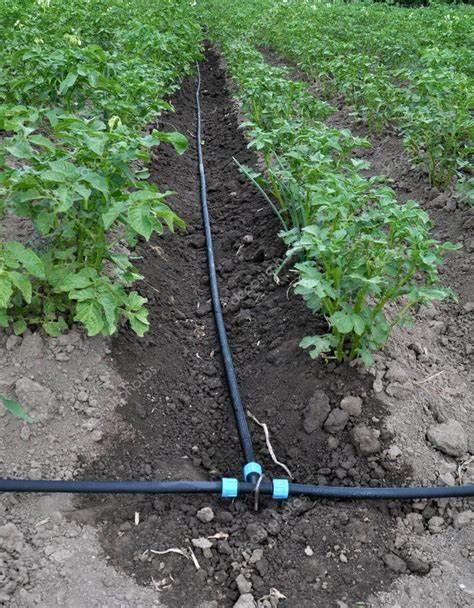
Hapa ni shambani ambapo tunaona mimea ambayo imepandwa mahali hapa huko kunaonyeshwa kuwa kuna [cs] pipe [cs] za maji ambazo zimewezwa kuwekwa katika shamba hili ili kuhakikisha kuwa vinapata maji wakati wote ambapo mvua haipo ili zikaweza kunawiri na kuwa katika afya njema.